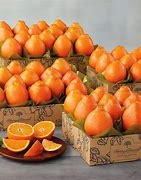
Label: mandarine